1529

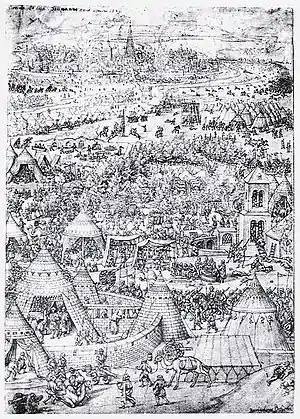
September 23: The Siege of Vienna starts.

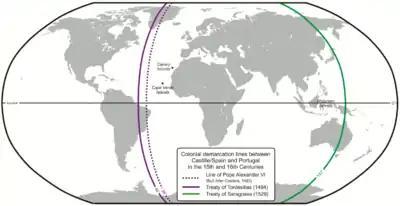
April 22: The Treaty of Zaragoza is signed, dividing the Portuguese and Spanish Empires

Year 1529 (MDXXIX) was a common year starting on Friday of the Julian calendar.